History of Australian rules football in Victoria (1859–1900)

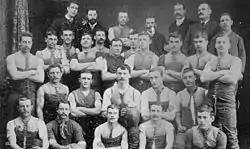
Carlton, VFA first premiers in 1877

In the early days, any club was eligible to join the VFA upon payment of an annual subscription. However, Senior clubs were mainly selected on merit but there were other criteria. For example, Senior clubs were required to have a minimum membership of 80.